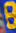
Number: 8